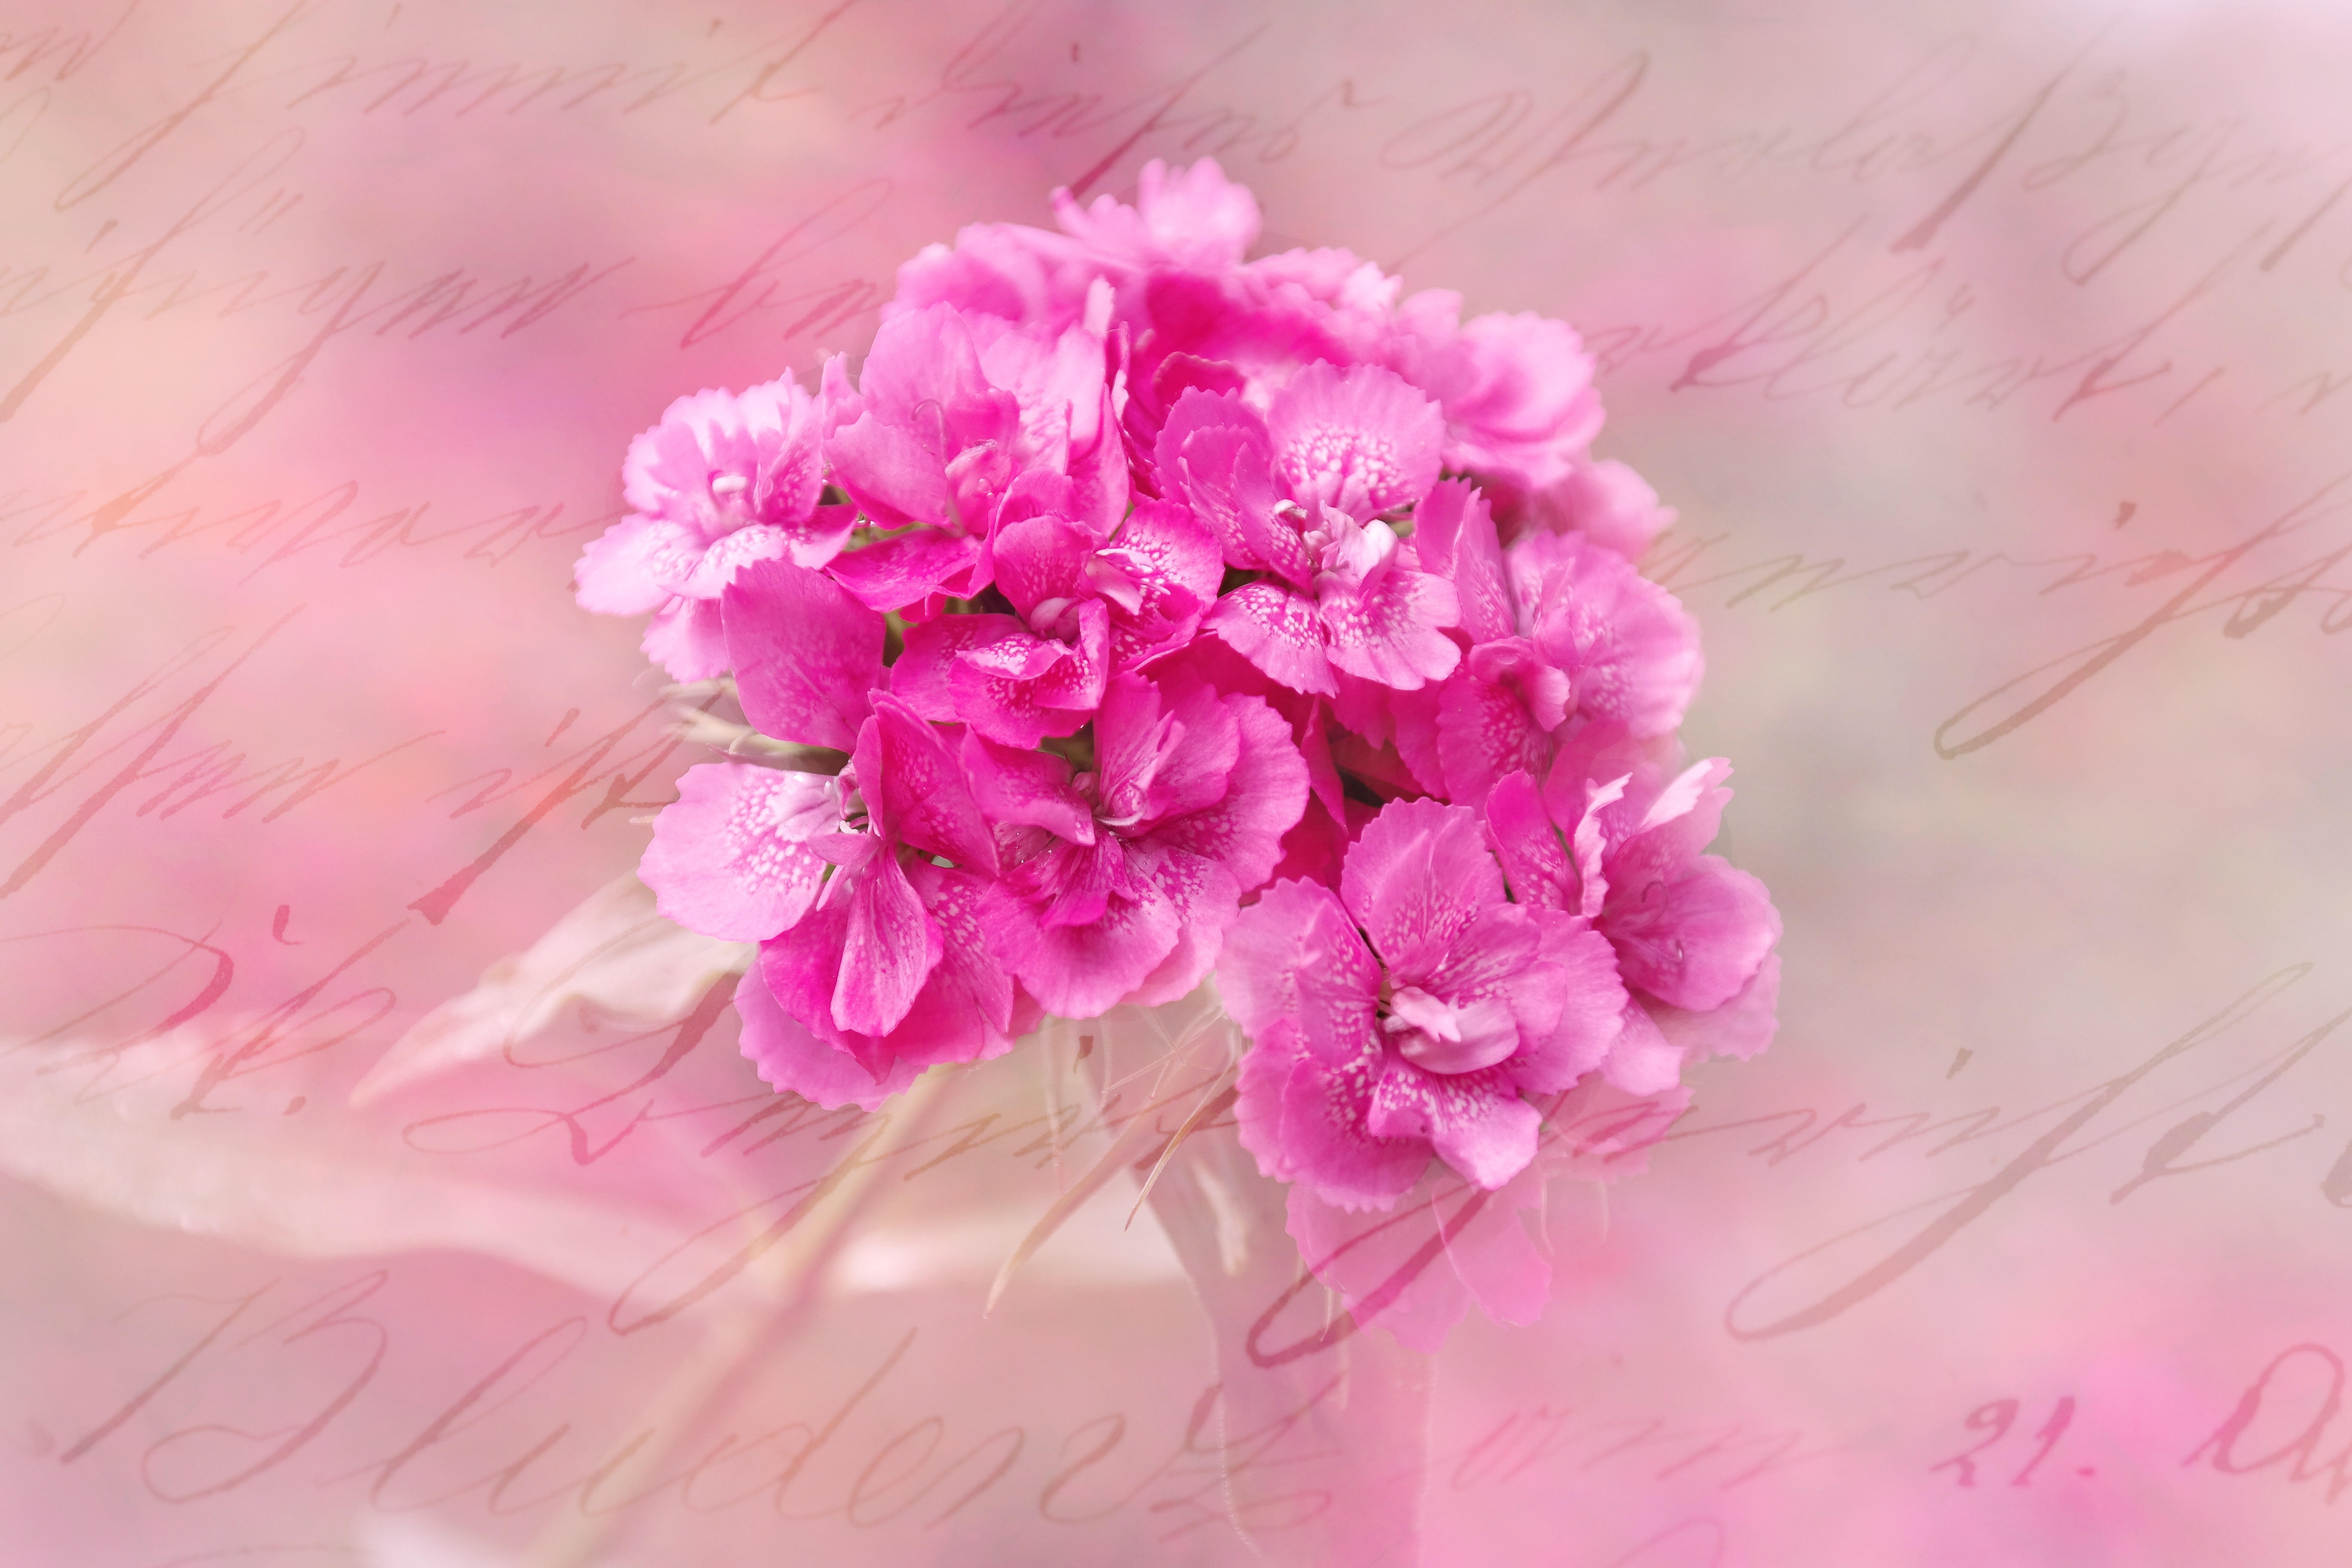
blossom, plant, flower, petal, bloom, pink, carnation, magenta, greeting card, peony, flowering plant, flower bouquet, land plant